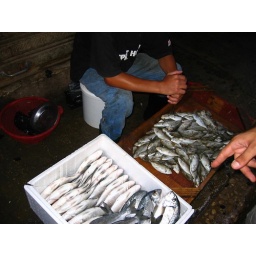
Selling fish in the Tripoli market